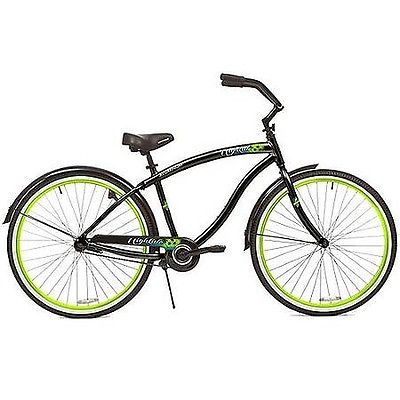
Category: bicycle